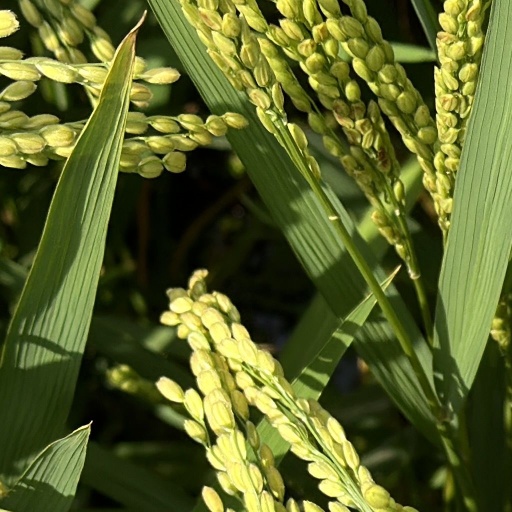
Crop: rice